Hogar de Cristo, Guayaquil

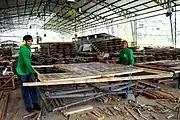
Hogar de Cristo Works

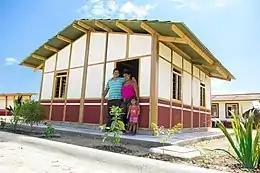
Alternative family housing

Hogar de Cristo was founded in 1971 by Ecuadoran Francisco García and Chilean Josse Van der Rest, priests of the Society of Jesus. They were inspired by a similar work founded by Jesuit Alberto Hurtado in Chile in 1944, and were responding to an unusually large need for housing in Guayaquil.